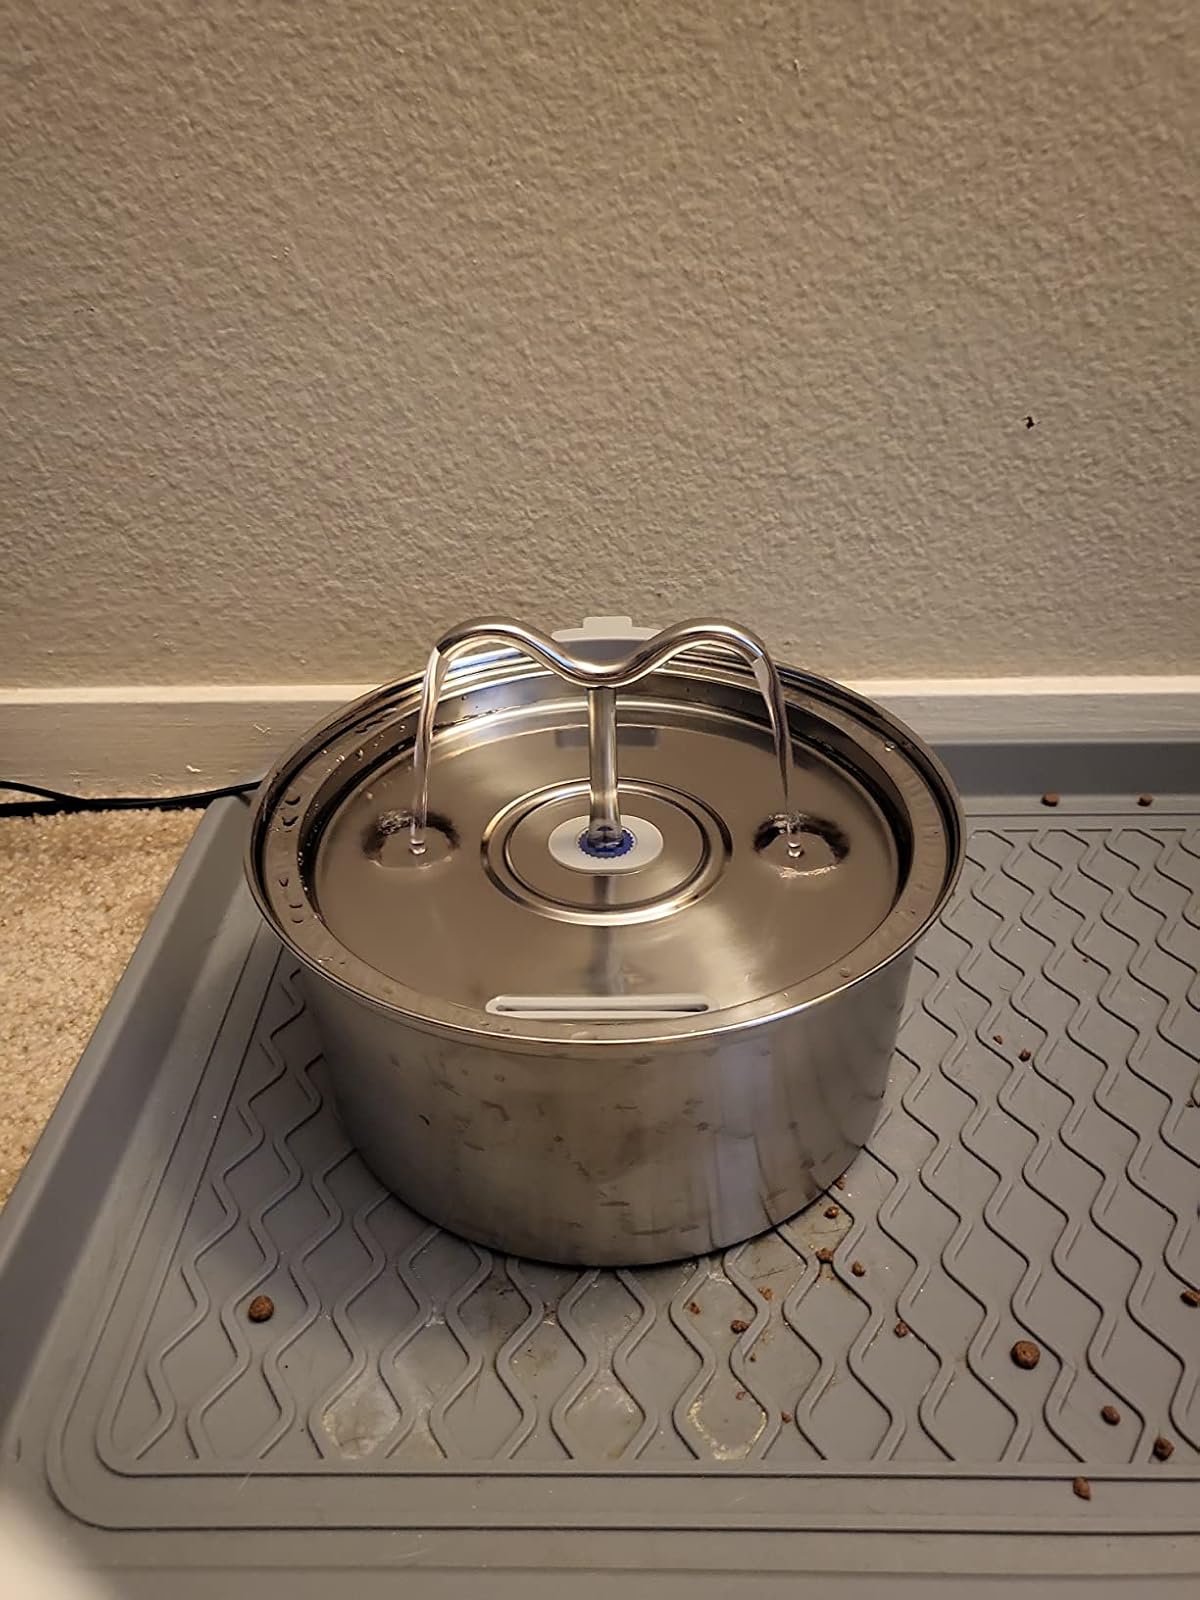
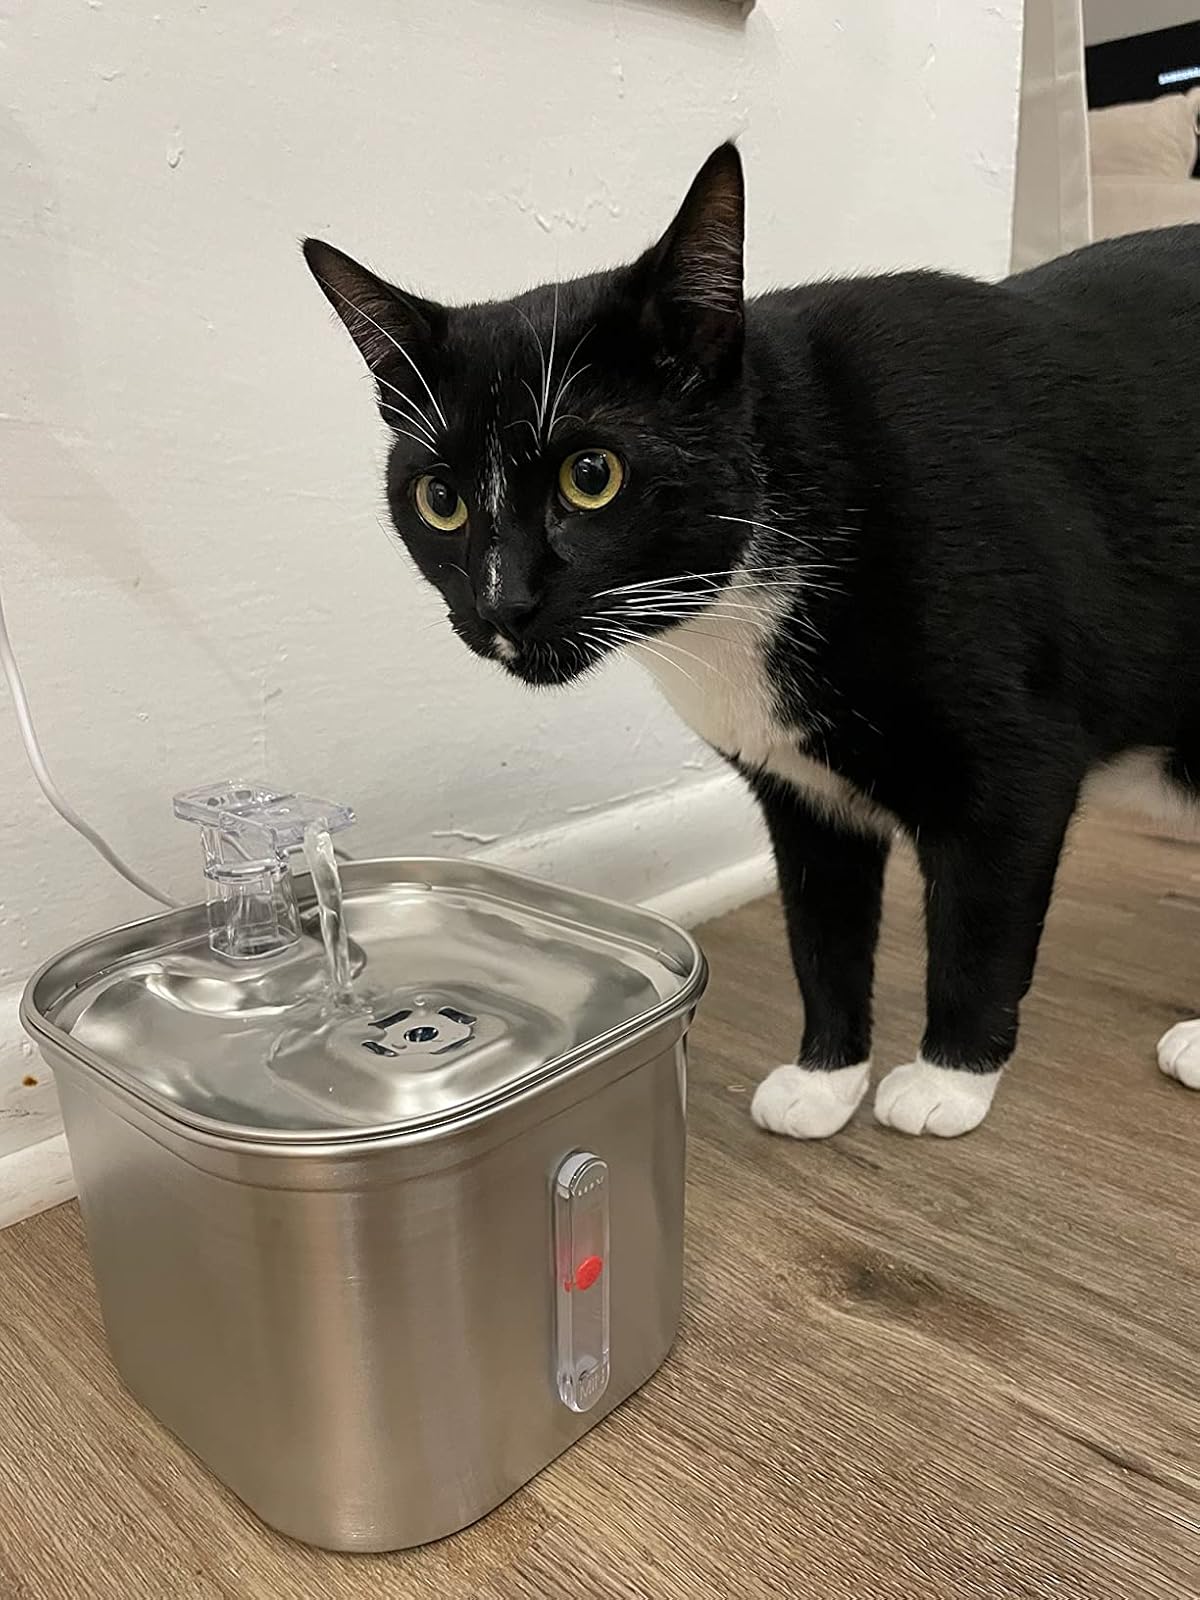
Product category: items_bowl
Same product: no